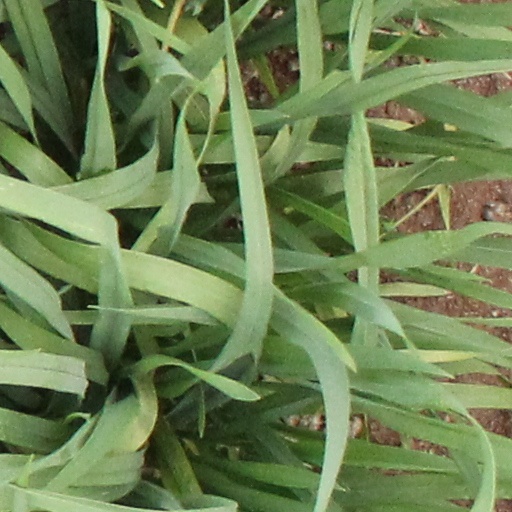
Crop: wheat